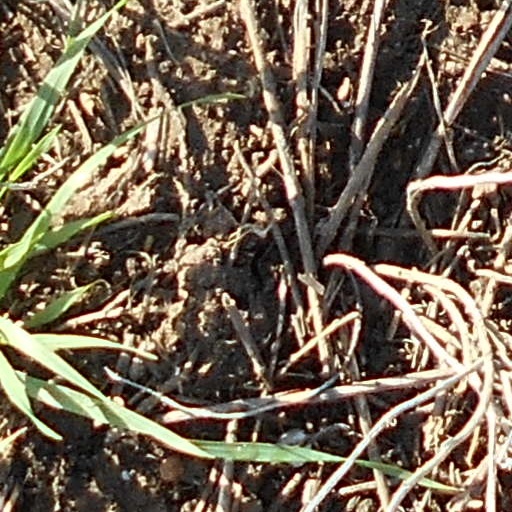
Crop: wheat